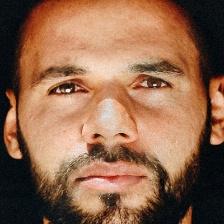
Label: faces